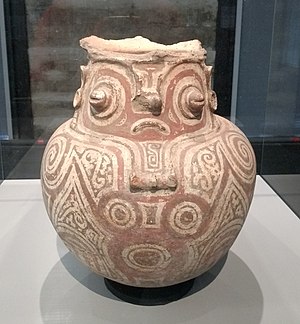
Marajoarakulturen
En urne fremstillet af marajoarakulturen
Marajoarakulturen var et præcolumbiansk samfund, der blomstrede på øen Marajó ved udmundingen af Amazonasfloden fra omkring 800-1400.